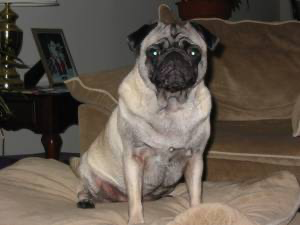
Animal: dog
Breed: pug